Sammy Hagar

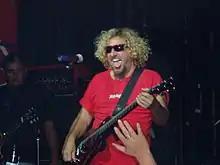
Hagar performing in 2005

Having jammed as a trio in 1992, Hagar, drummer David Lauser, and Van Halen bassist Michael Anthony formed the harmony-singing rock band Los Tres Gusanos (in English, the Three Worms) in 1993. Playing a mixture of Hagar, Van Halen, and cover songs at Cabo Wabo and in San Francisco the band got together a few times a year. Initially active until 1996, Los Tres Gusanos regrouped in 2002, then again in 2005, and has performed together many times since. Lauser has gone on record to say, "Los Tres Gusanos will never die and rumors abound that they may resurface in Cabo soon."